Barquillo

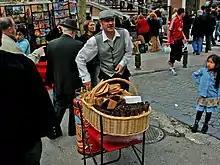

Barquillos are thin wafers made from flour, sugar, egg whites and butter that is rolled into the shape of a long hollow tube or a cone. They can also be sold simply folded over twice in a fan shape.